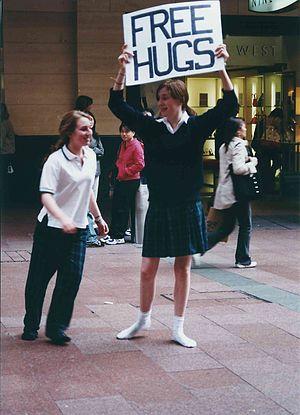
Free Hugs ou Câlins gratuits est une expression en anglais qui signifie littéralement « étreinte gratuite » et qui désigne un mouvement consistant de la part d’un individu à proposer spontanément des accolades aux gens dans un lieu public. La personne qui propose d'offrir ces « câlins gratuits » est généralement munie d’une pancarte sur laquelle il est écrit « Free Hugs ».